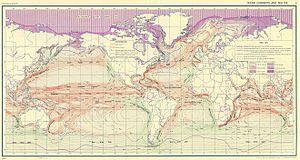
Le système climatique est l'ensemble des interactions entre l'atmosphère, l'océan, la cryosphère, la lithosphère et la biosphère de la Terre, qui sous l'effet du rayonnement solaire, détermine le climat de la planète.
Un océan est souvent défini, en géographie, comme une vaste étendue d'eau salée comprise entre deux continents. En fait, il s'agit plutôt d'un volume, dont l'eau est en permanence brassée par des courants marins. Approximativement 70,8 % de la surface de la Terre est recouverte par l'océan Mondial, communément divisé en cinq océans — Pacifique, Atlantique, Arctique, Austral, Indien — et en plusieurs dizaines de mers. Avec une profondeur moyenne de 3 682 mètres, les océans représentent 96 % du volume biosphérique.